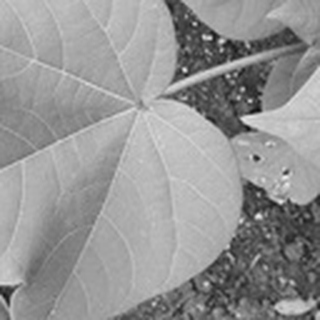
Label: healthy_cotton